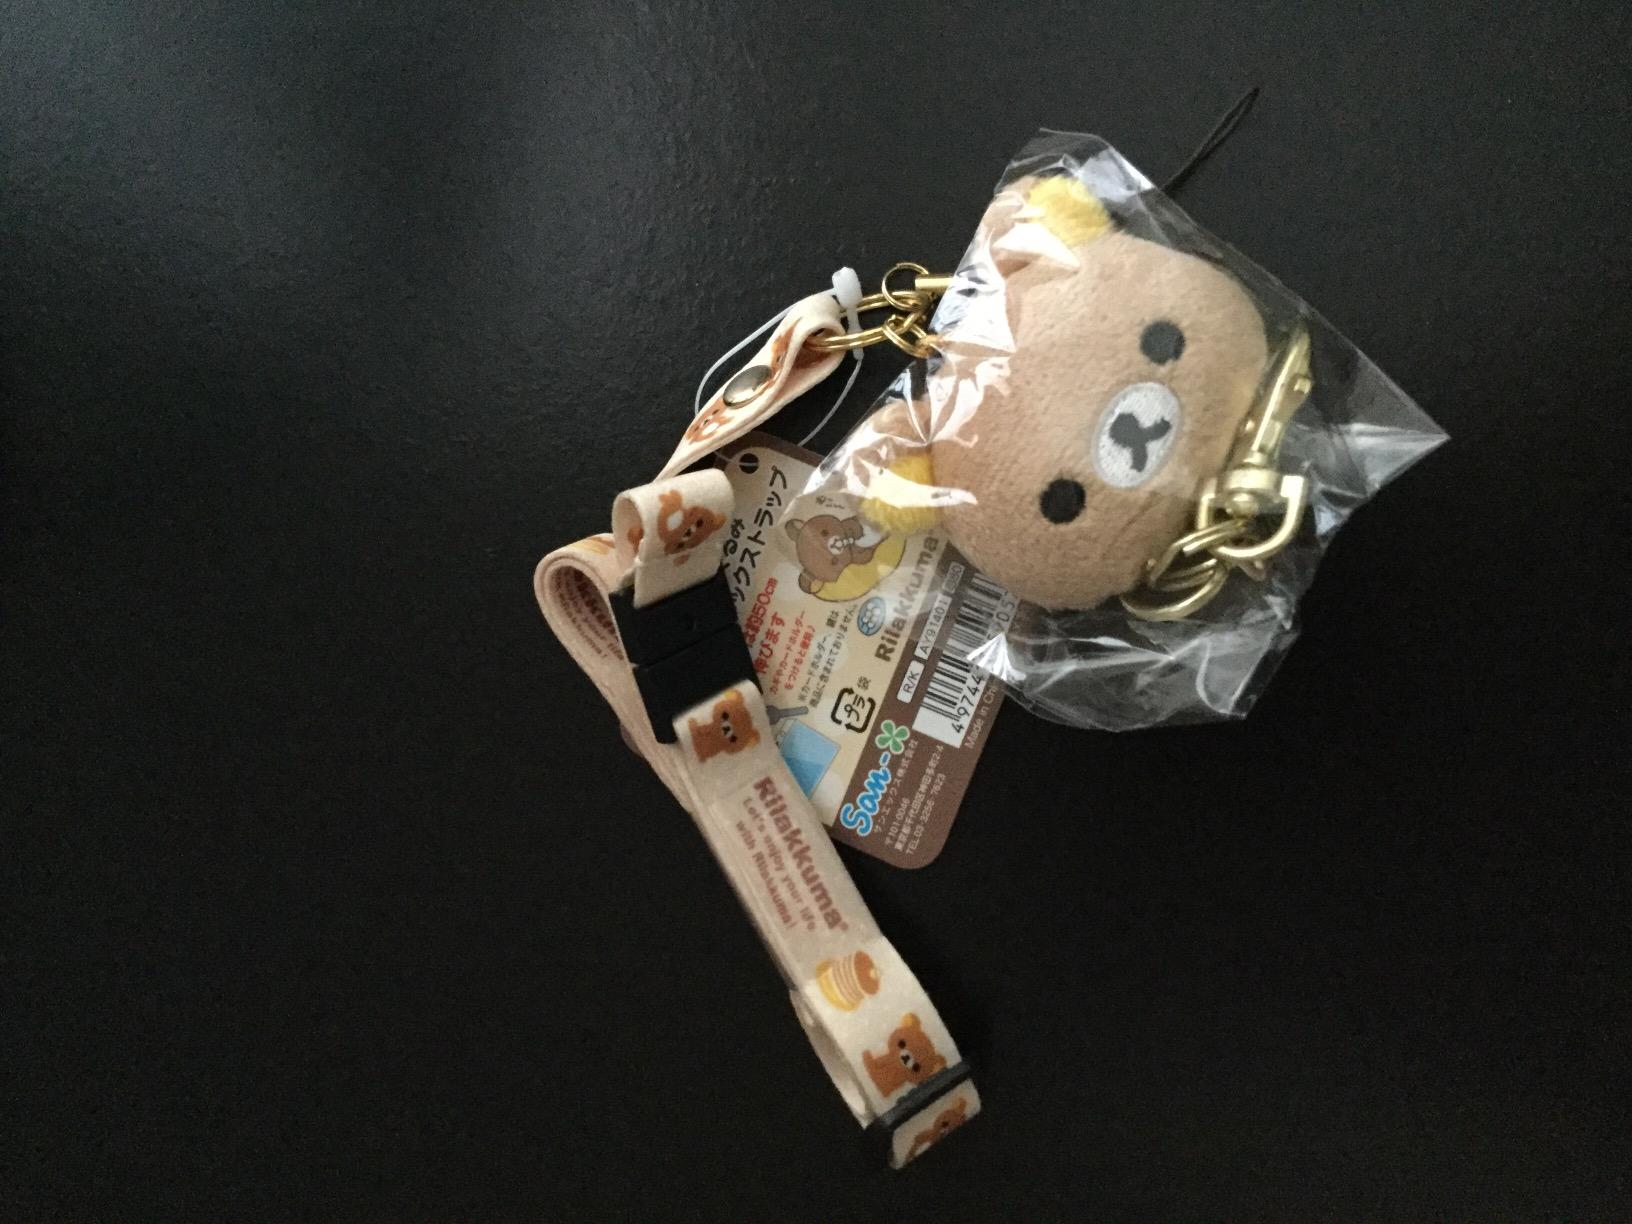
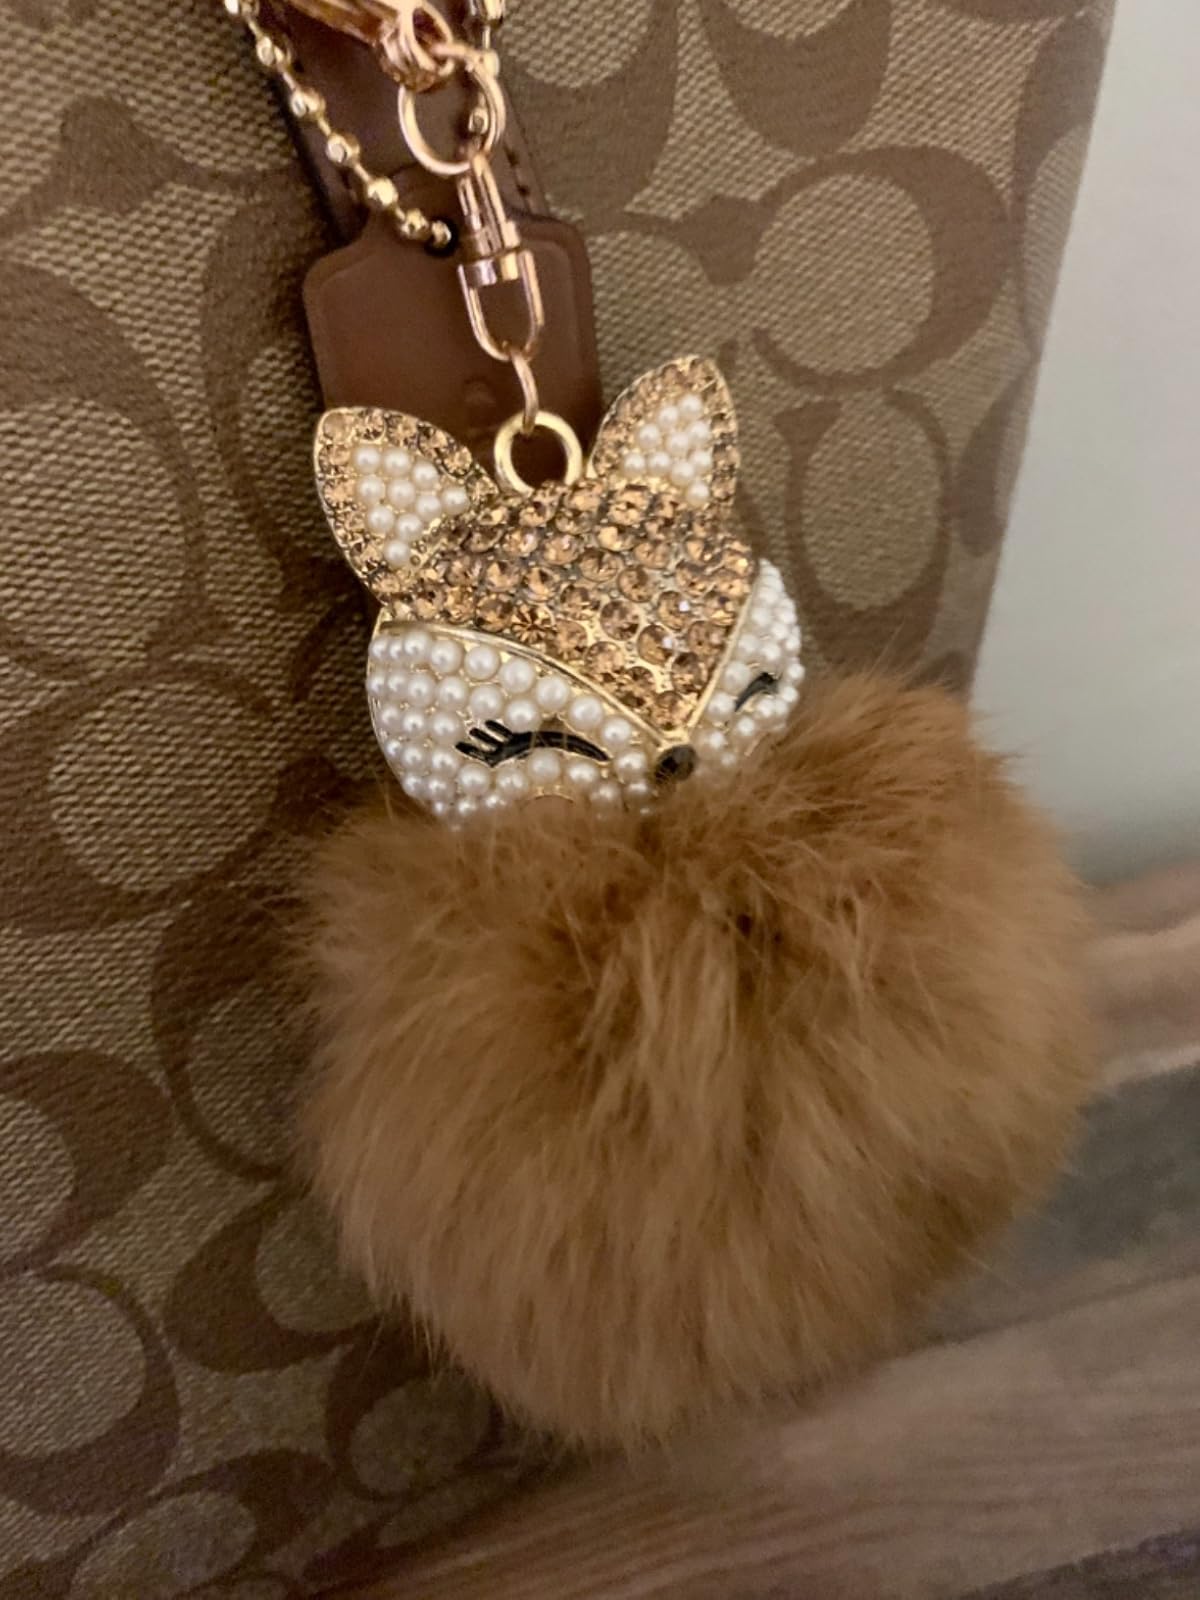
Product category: accessories_keychain
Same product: no